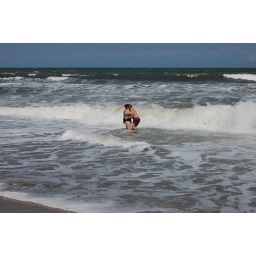
A week spent at our rented beach house in Sandbridge.